Monaco–United States relations

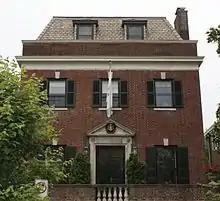
Residence of the Embassy of Monaco in Washington, D.C.

The Embassy of Monaco in Washington, D.C. is the diplomatic mission of the Principality of Monaco to the United States and Canada. The Embassy's Chancery is located at 888 17th Street, Northwest, Washington, D.C., near Farragut Square in northwest Washington, D.C., while the Ambassador's Residence, once the home of President Warren G. Harding, is located in Washington's Kalorama neighborhood.